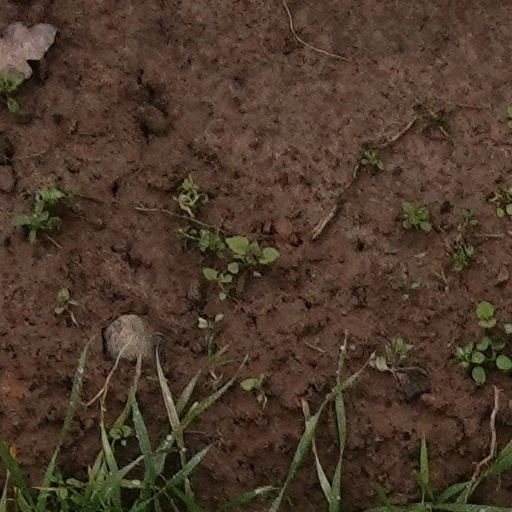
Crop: wheat